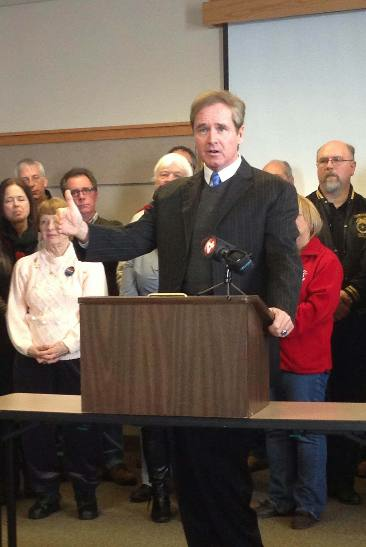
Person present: Yes